Bx36 (New York City bus)

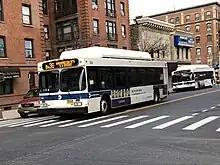
A 2011 C40LF (268) on the G.W. Bridge-bound Bx36 at Wadsworth Avenue in Washington Heights

The Bx36 begins at the George Washington Bridge Bus Terminal in Washington Heights, Manhattan, and uses West 179th Street, Fort Washington Avenue, and West 178th Street to access Wadsworth Avenue, while buses accessing the George Washington Bridge Bus Terminal use West 179th Street. It then continues on Wadsworth Avenue until it turns to West 181st Street, and continues east and across the Washington Bridge until it turns to University Avenue, and then to Tremont Avenue. It then continues along Tremont Avenue until White Plains Road. It turns then continues south on White Plains Road until it turns to Lafayette Avenue and then Pugsley Avenue, and uses Seward Avenue and Olmstead Avenue to access the Soundview terminus, while buses heading westbound use Randall Avenue to access Pugsley Avenue. Select local trips originate/terminate at Boston Road and East Tremont Avenue.